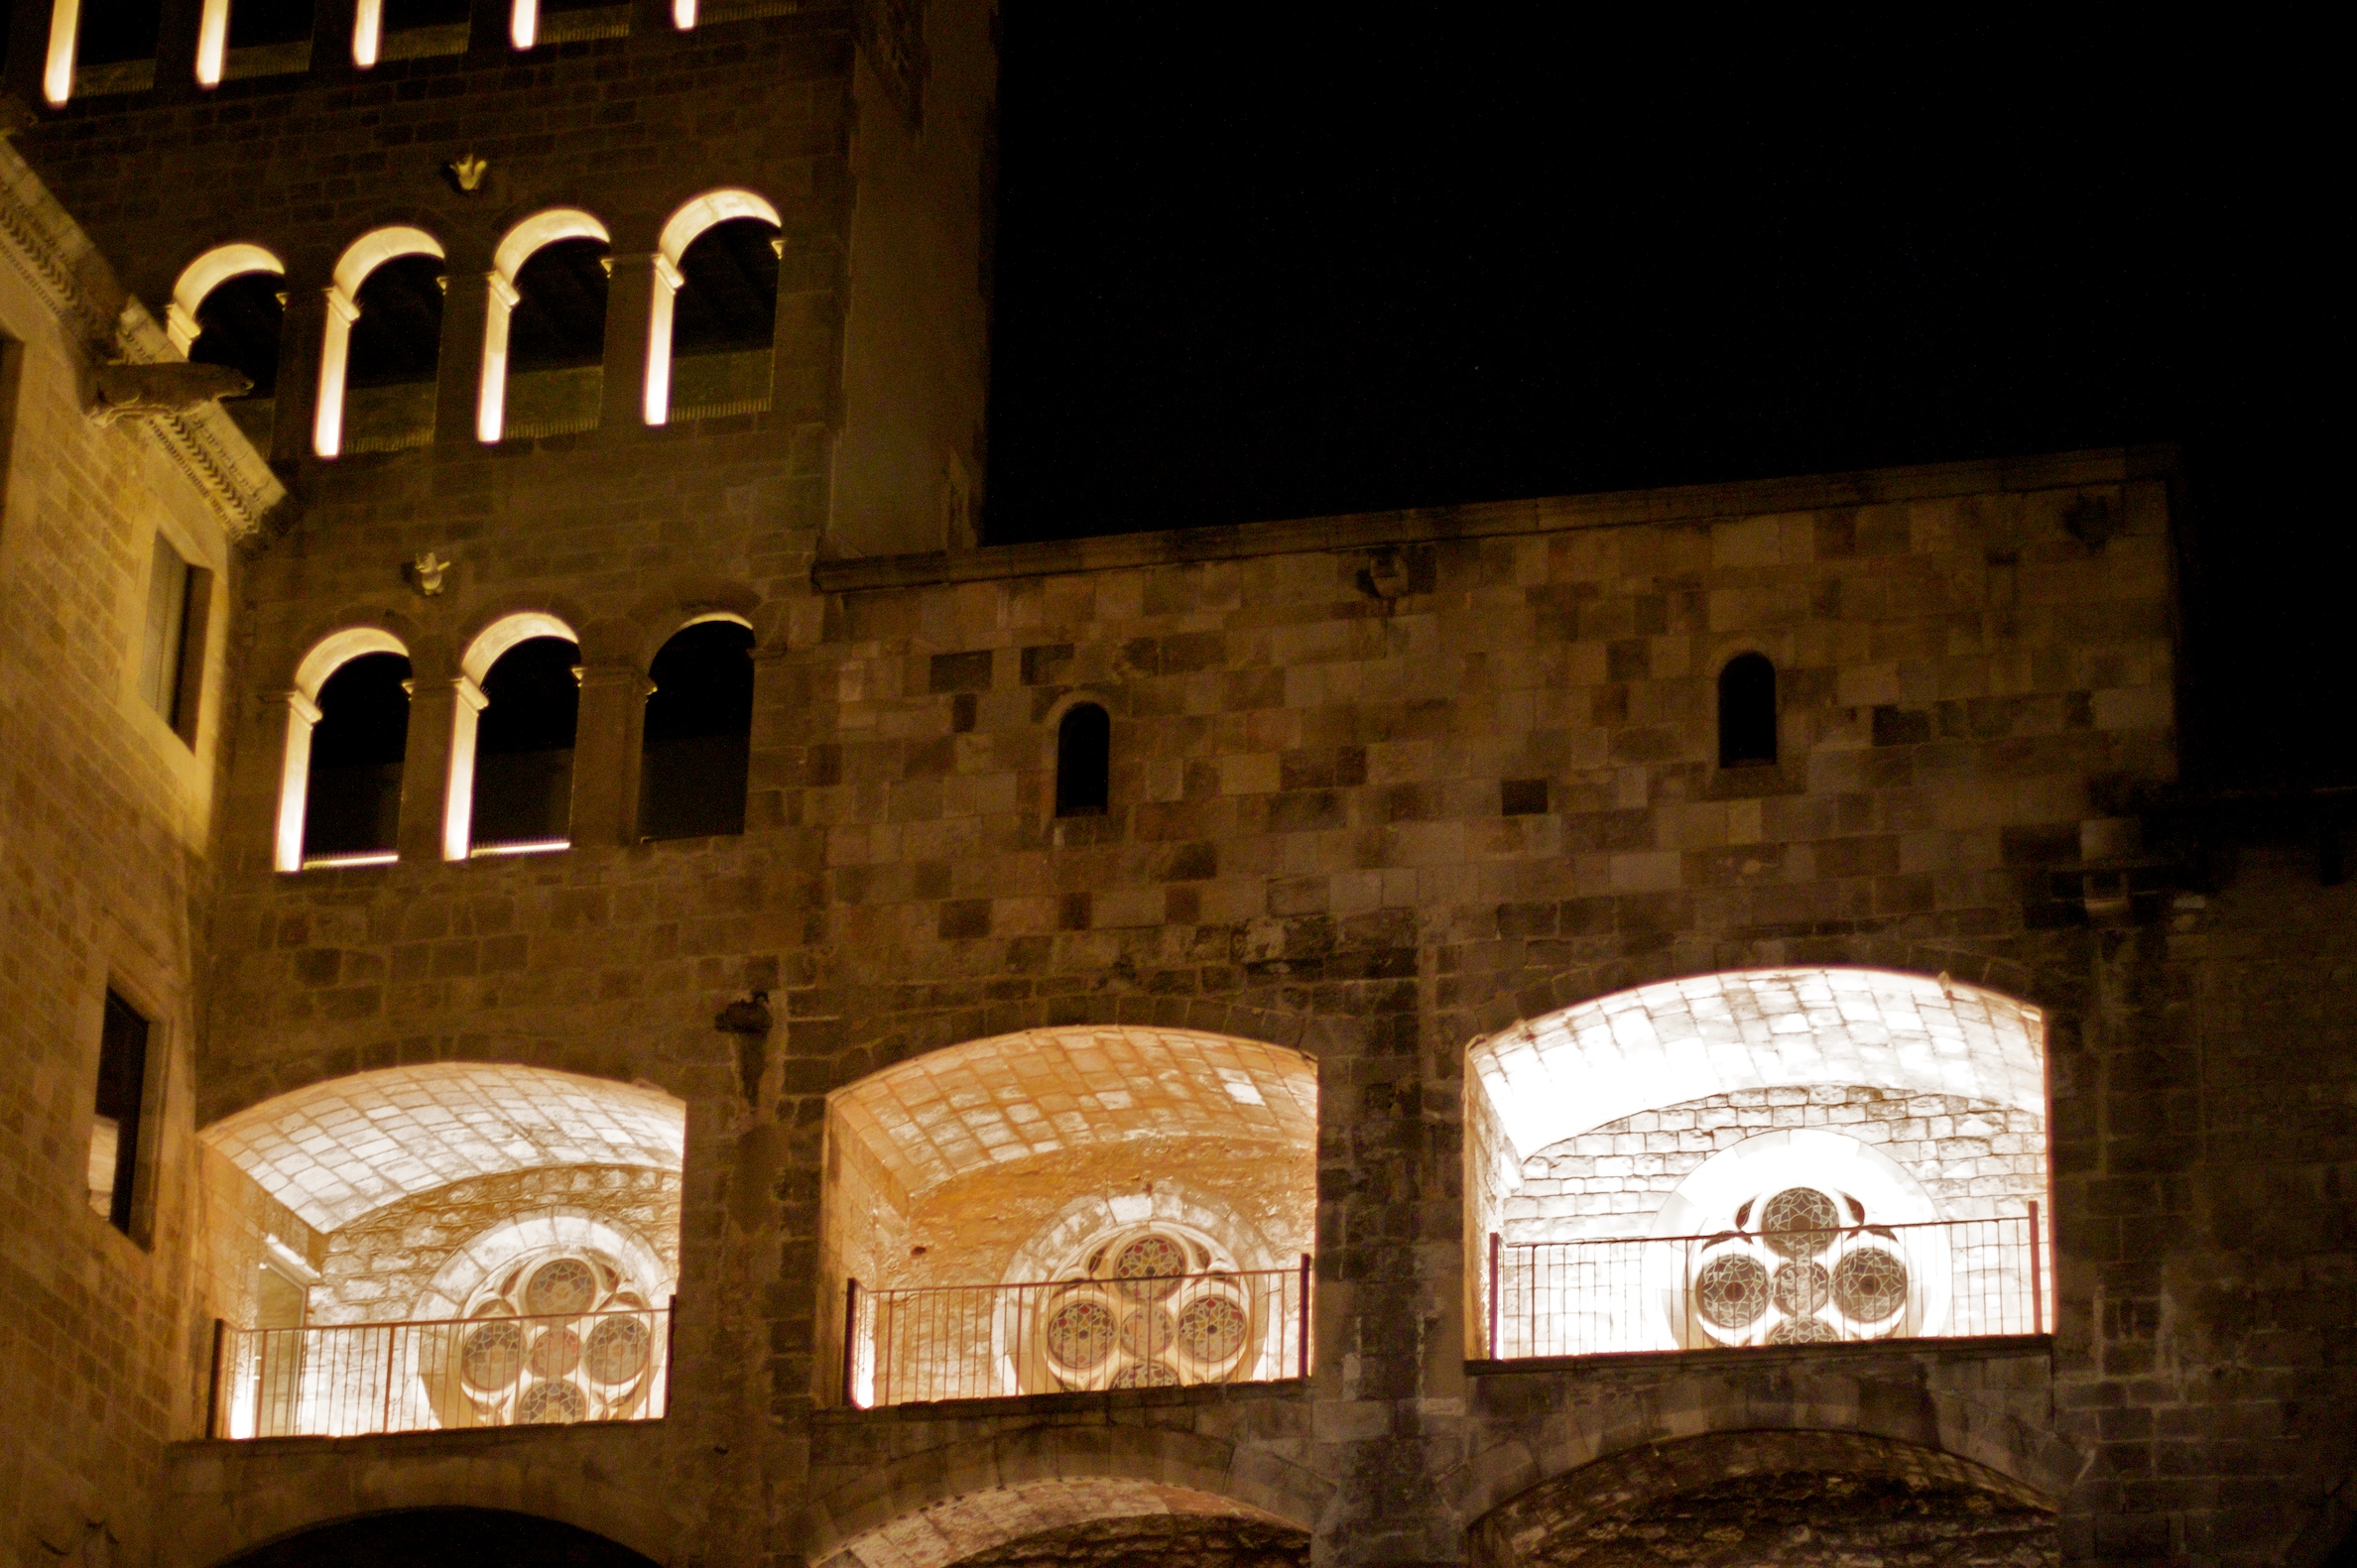
night, barcelona, history, middle ages, ancient history